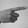
ASL letter: G